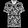
Label: Shirt